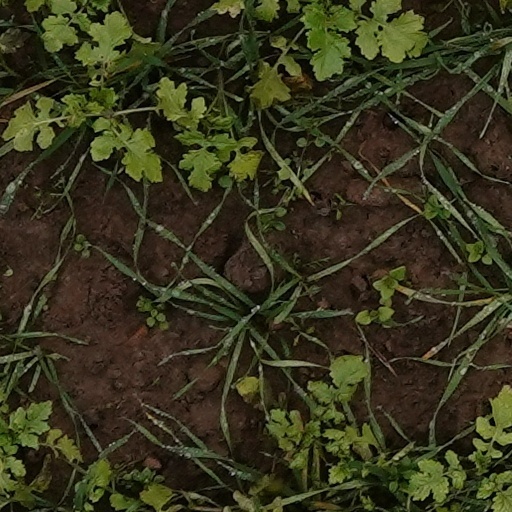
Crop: wheat